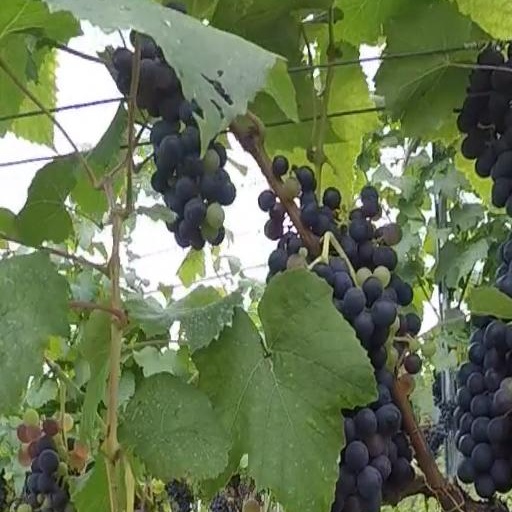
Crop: grape